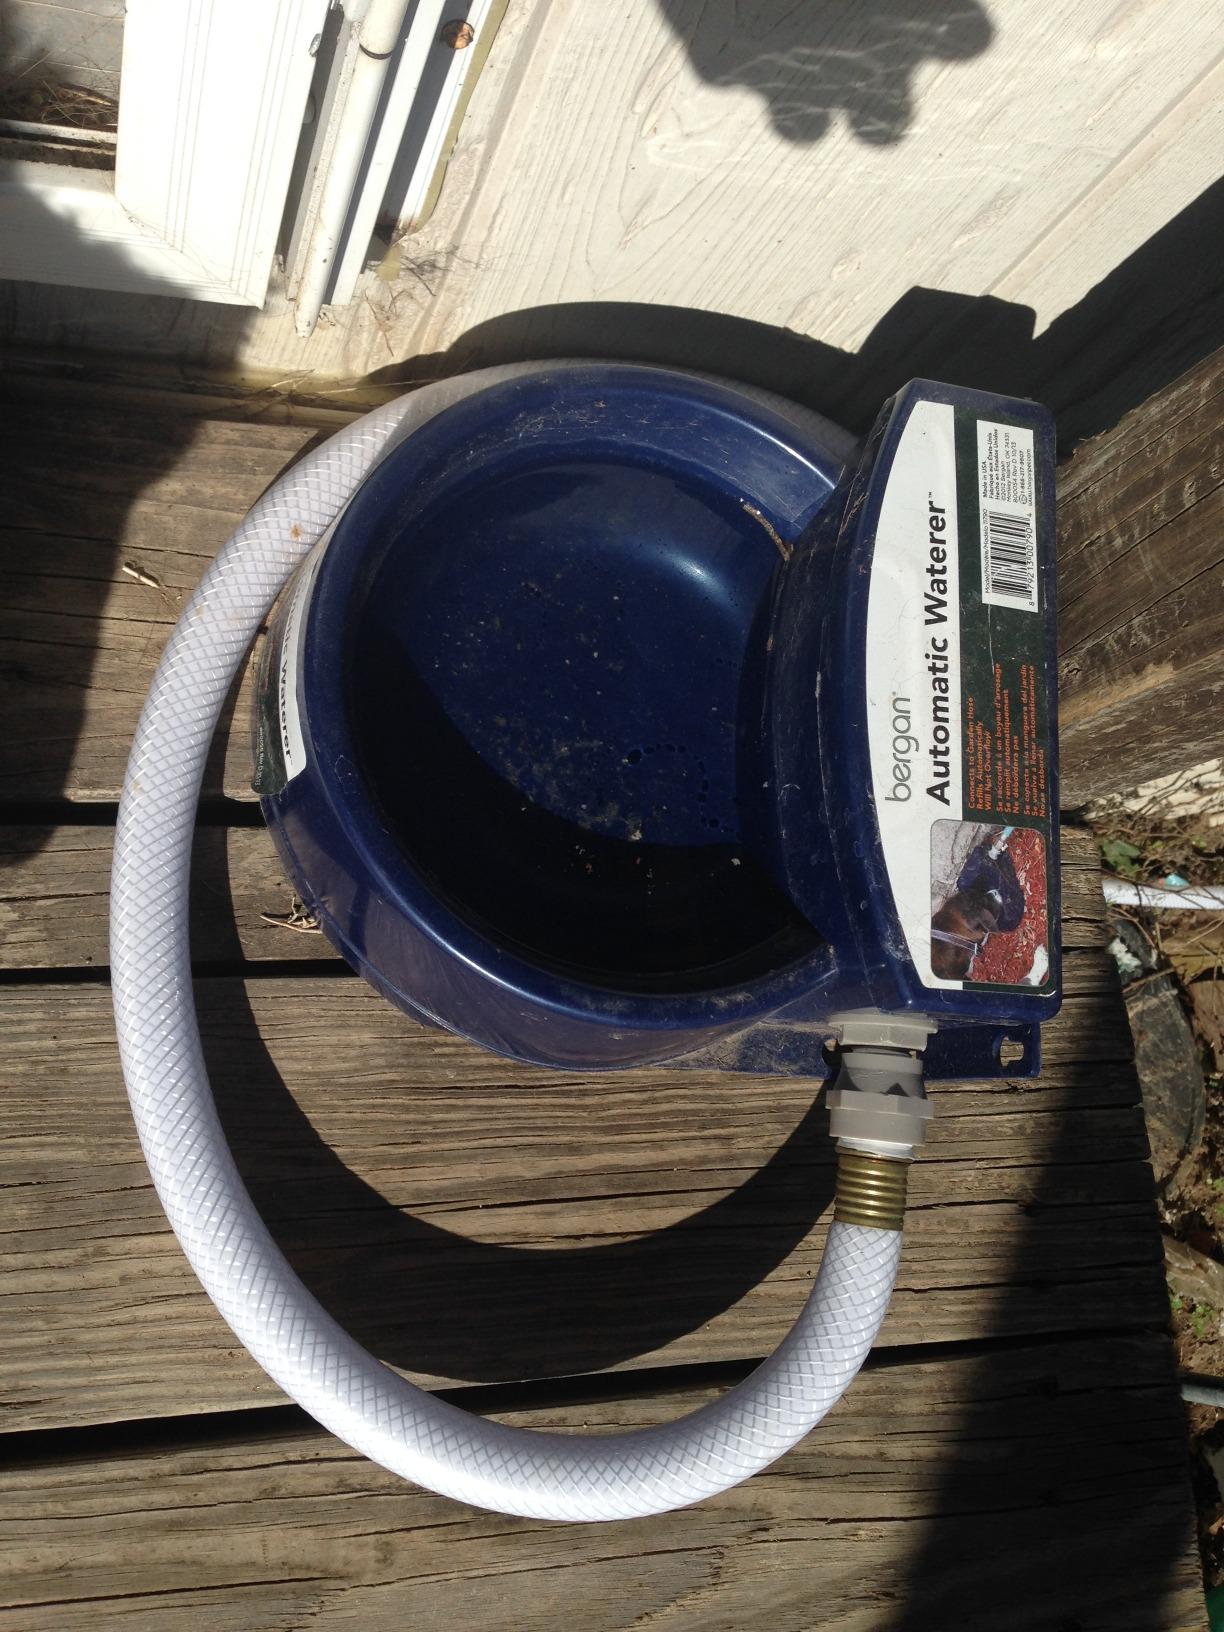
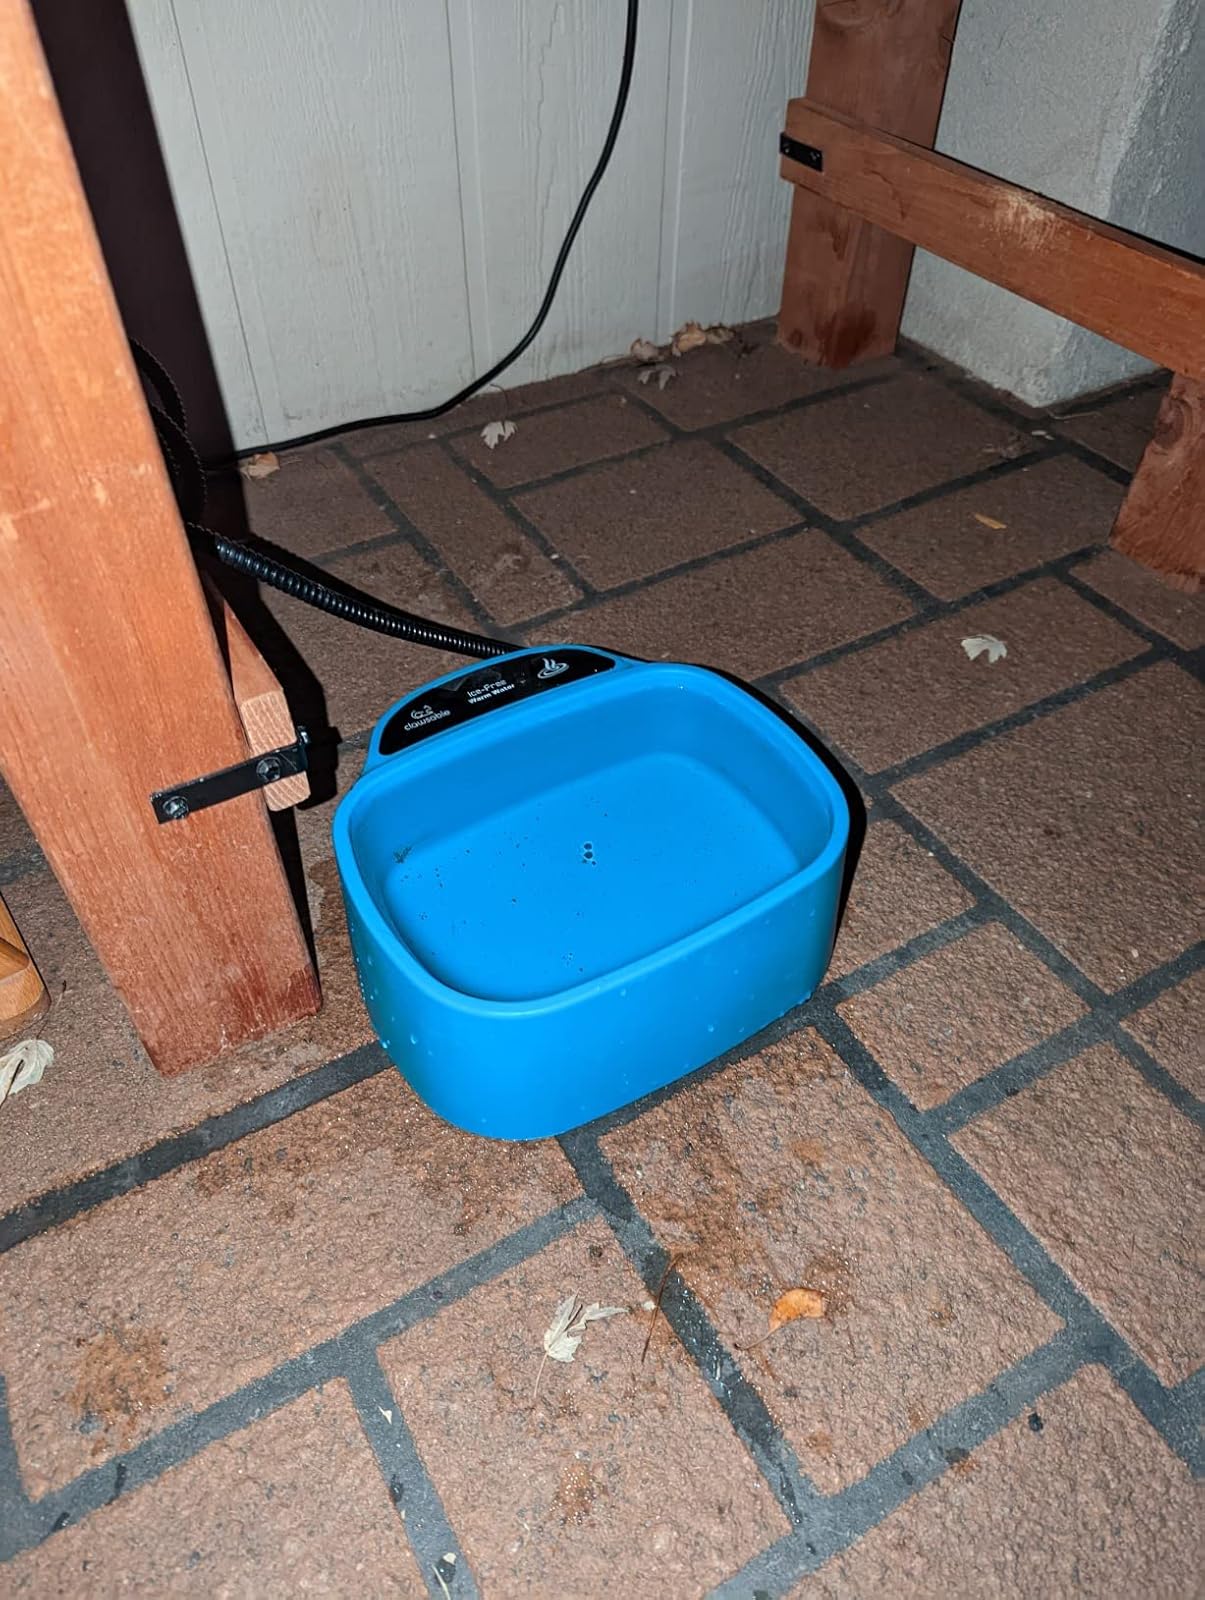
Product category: items_bowl
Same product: no